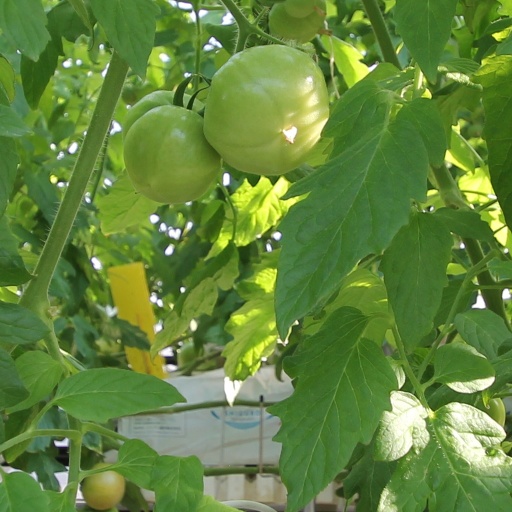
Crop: tomato